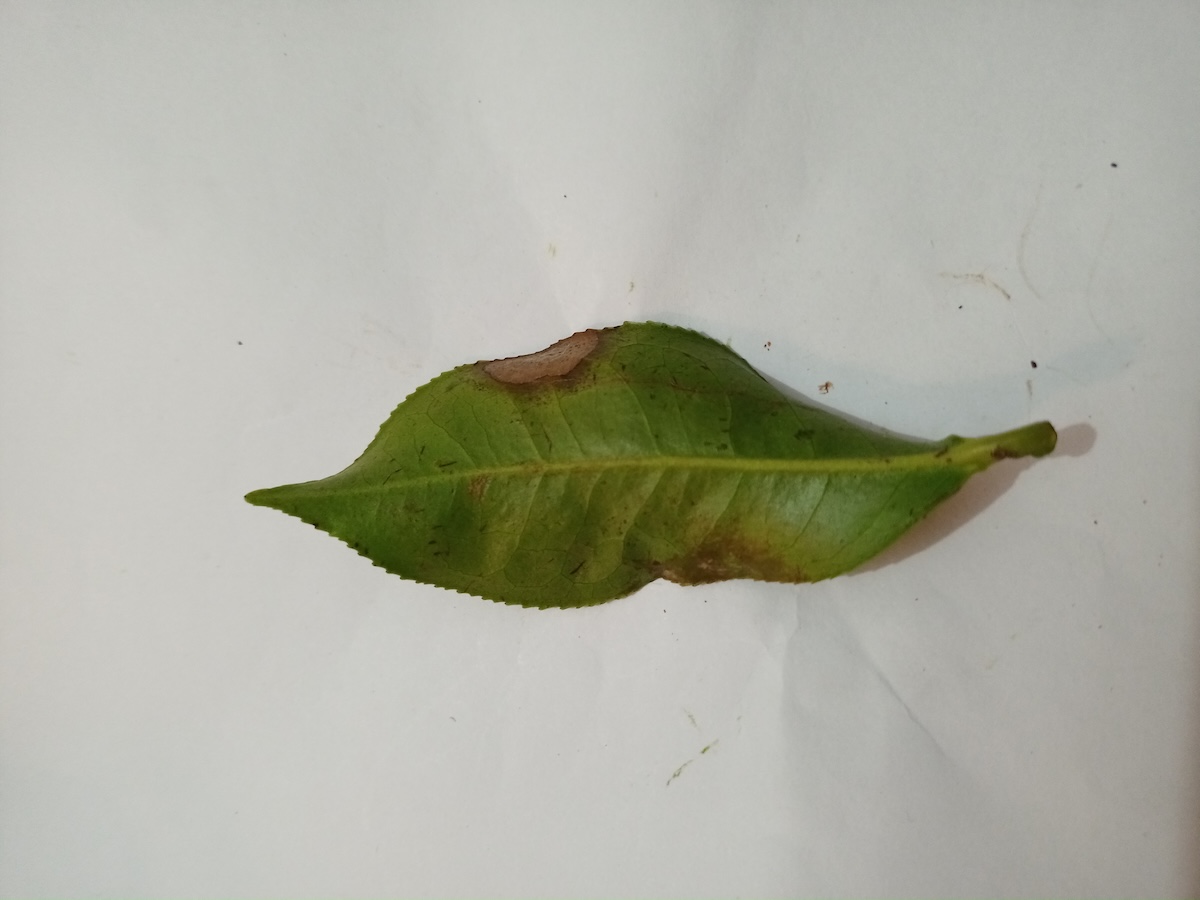
Label: Gray Blight